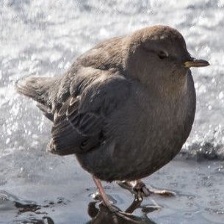
Species: AMERICAN DIPPER
Scientific name: CINCLUS MEXICANUS